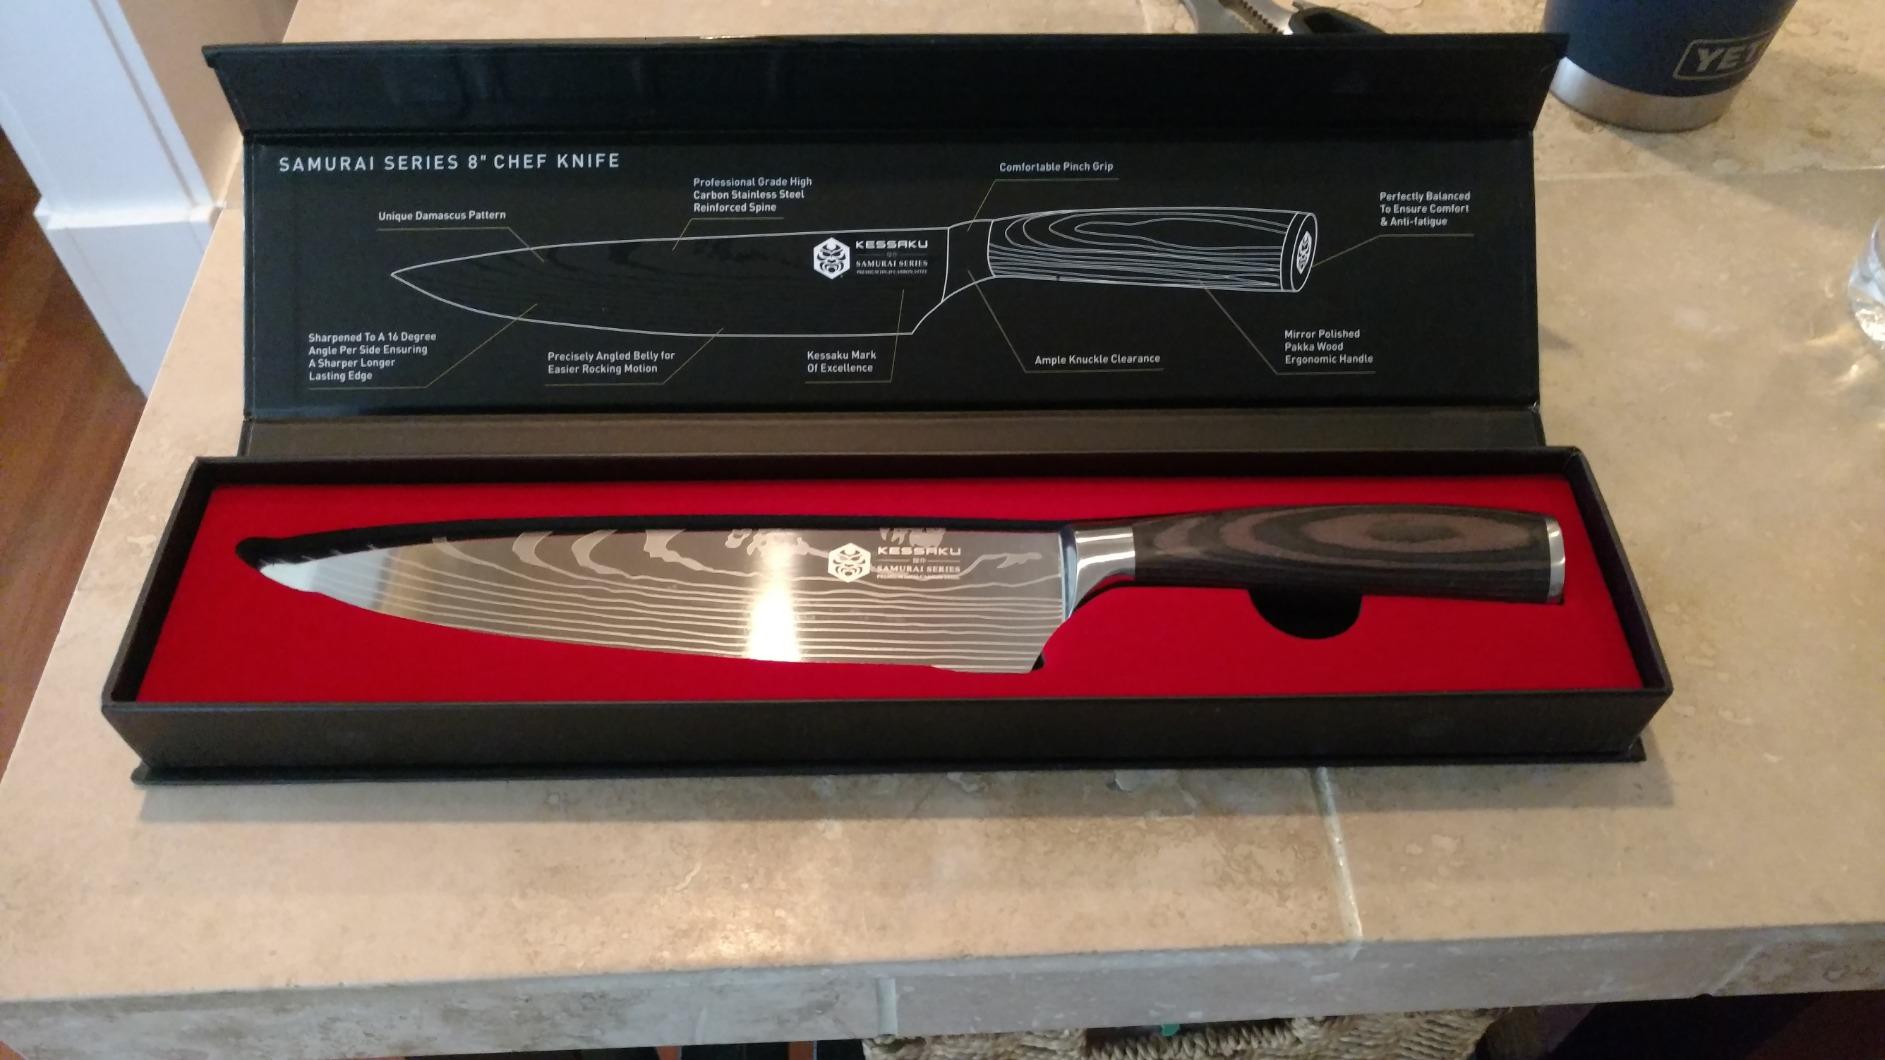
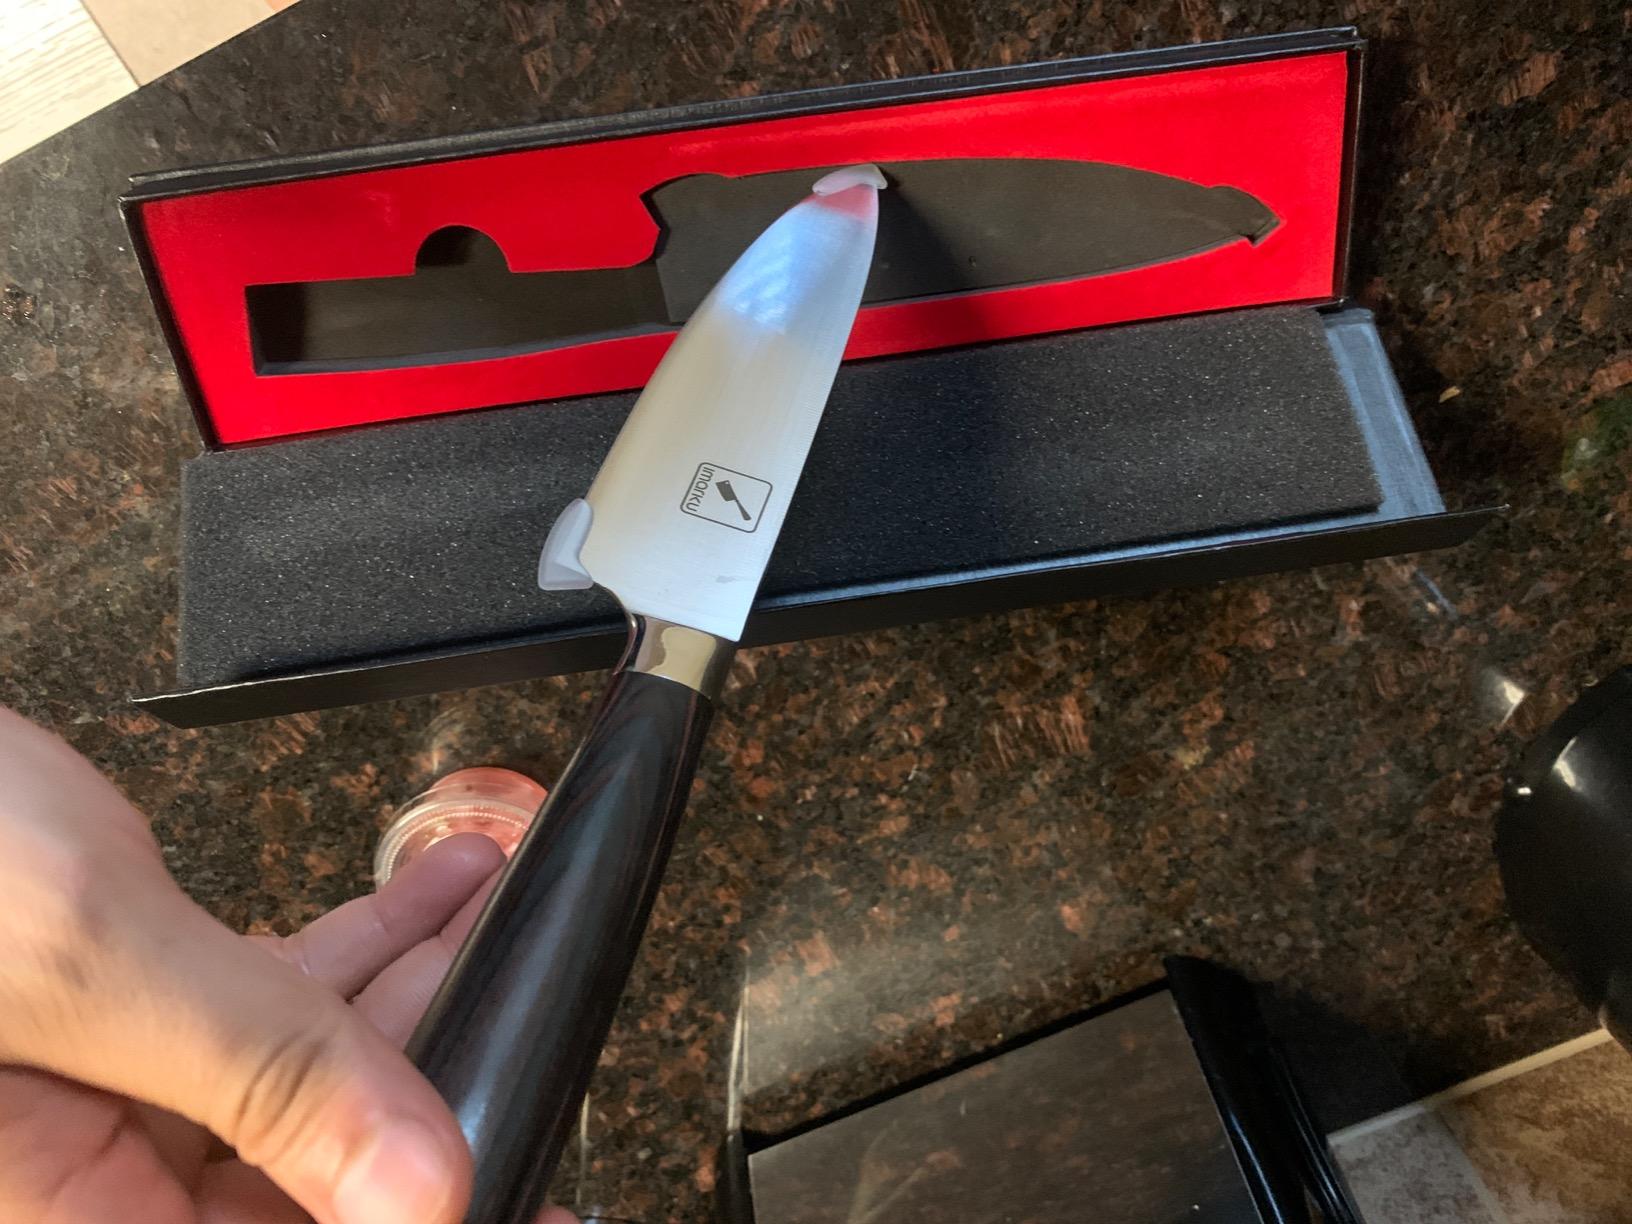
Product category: items_knife
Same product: no